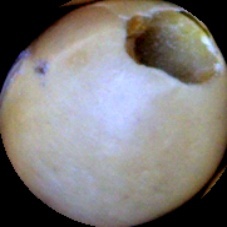
Label: Broken